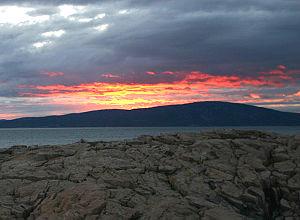
Le mont Cadillac est le point culminant de l'île des Monts Déserts. Avec ses 466 mètres d'altitude, il constitue aussi le plus haut point du comté de Hancock.